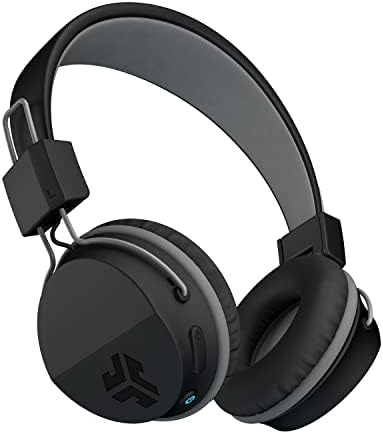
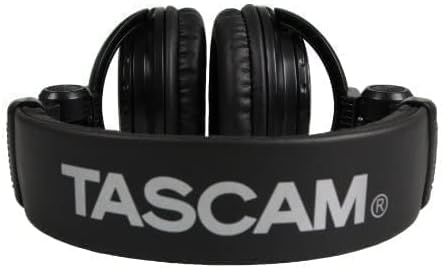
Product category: headphones
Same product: no